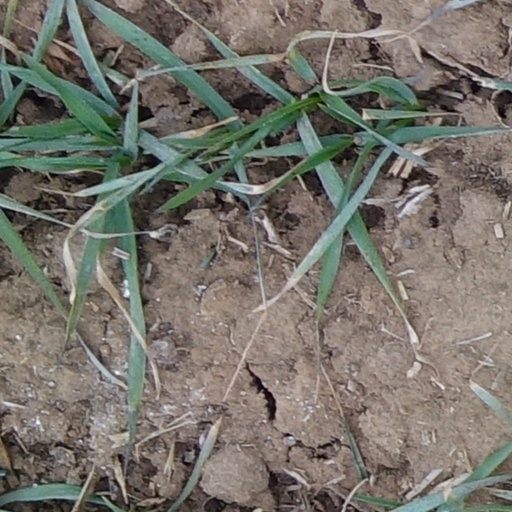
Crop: wheat